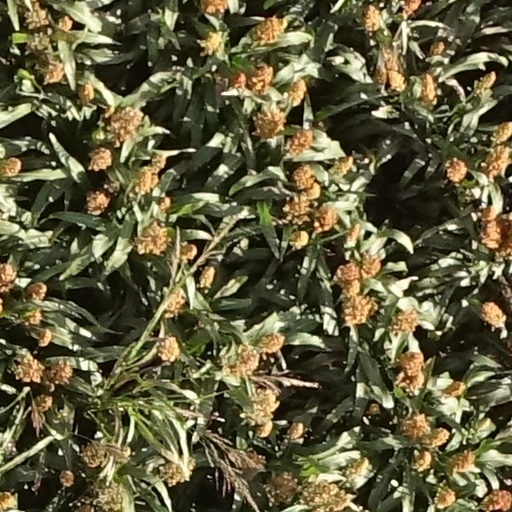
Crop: sorghum